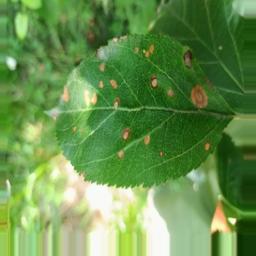
Label: Alternaria